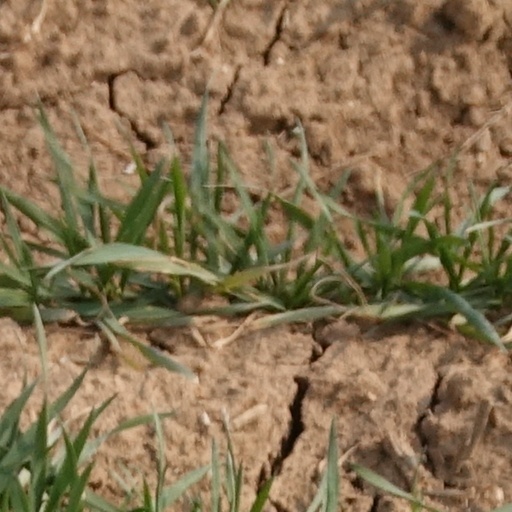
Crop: wheat